Heinz Auerswald

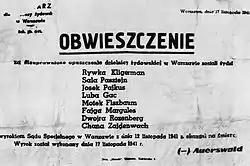

On 7 June 1933 he became a member of the SS. He was the German Commissioner of the Warsaw Ghetto (""Kommissar für den jüdischen Wohnbezirk""), from April 1941 to November 1942. While the Nazis depicted themselves as administrators and managers pursuing a would-be "productionalist policy of economic independence providing the Ghetto with essential materials for its inhabitants continual survival until the adoption of the final solution", in reality they were already pursuing the Nazi goal of exterminating European Jewry through starvation, exposure and diseases induced by abysmal living conditions.